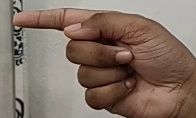
ASL sign: G